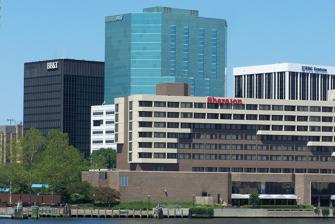
Building: Sheraton Norfolk Waterside Hotel
Country: United States of America
Year built: 1976
Waterslide Hotel This article relies largely or entirely on a single source . Relevant discussion may be found on the talk page . Please help improve this article by introducing  citations to additional sources . Find sources: "Sheraton Norfolk Waterside Hotel" – news · newspapers · books · scholar · JSTOR ( September 2018 ) ( Learn how and when to remove this message ) Not to be confused with similarly titled Norfolk Waterside Marriott . Sheraton Norfolk Waterside Hotel (2024) Sheraton Norfolk Waterside Hotel , originally built in 1976 as the Downtown Norfolk Omni International Hotel and later known as Omni Norfolk Waterside Hotel , is a 10-story structure in the business district of Norfolk , Virginia , United States . It became a Sheraton Hotel in 1998. Construction of the hotel began in 1974, and was completed in Jan. 1976 at a cost of $18 million. History of renovations The hotel underwent its first major renovations in 2007. Another $12 million renovation was completed in 2018. See also History of Norfolk, Virginia History of Hampton Road, Virginia References